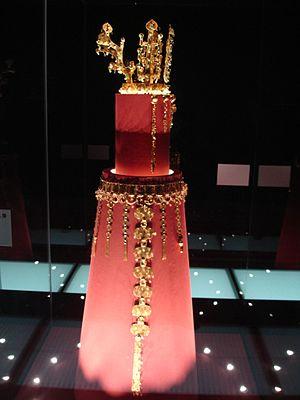
Les trésors nationaux de Corée du Sud sont un ensemble d'objets et de bâtiments qui ont été reconnus par le gouvernement sud-coréen pour leur exceptionnelle valeur historique, artistique et culturelle.